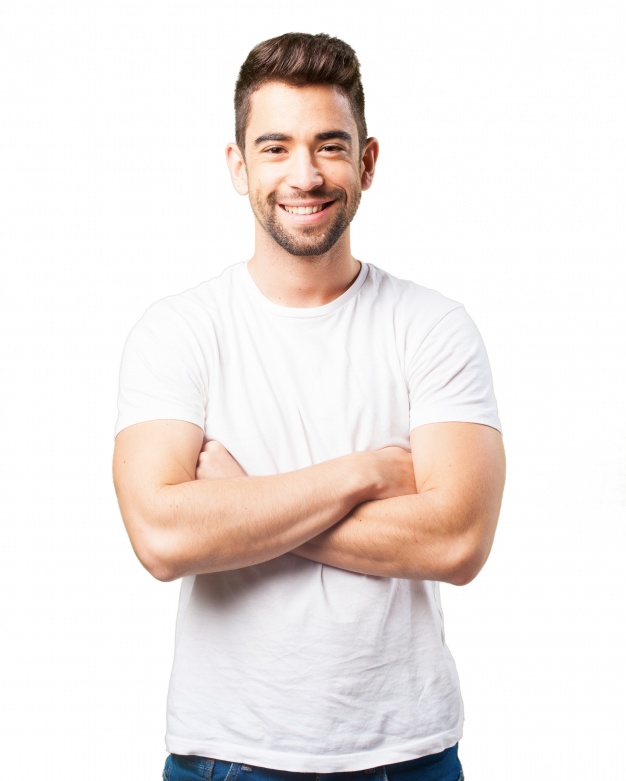
Gender: men